Javier Milei 2023 presidential campaign

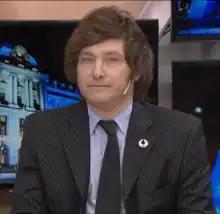
Milei, here pictured in 2019, became the president of Argentina in December 2023.

Milei identifies with anarcho-capitalism and paleolibertarianism, while being for practical reasons a minarchist; he describes himself as a . During his political campaign, commentators categorized his ideological views as a blend of populist, right-wing libertarian, and conservative strands, along with ultraliberal economics, right-wing populist, ultraconservative, and far-right politics, and representing anti-politics. He has also been variously described as a far-right populist, far-right outsider, far-right libertarian, and libertarian populist, and labelled far right or radical right by international news agencies like Al Jazeera English, the BBC, and Reuters, newspapers including "The Economist", "The Daily Telegraph", the "Financial Times", "Le Monde", "The New York Times", and "The Wall Street Journal", news magazines like "Time", and several Argentine and Spanish-language publications including among the others "El Diario", "elDiario.es", "El Mundo", "El País", "Perfil", "Télam", and "". Milei rejected the use of the far-right label to describe his views, and said: "I'm a liberal and libertarian, these positions are things of the left, because for the left, everything that is not on their side is on the right."